Fifty bani

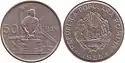
50 bani coin from 1955

The fifth coin of the denomination had a minting run from 1910 to 1914 (excluding 1913). It maintained the 18mm diameter of the previous fifty-bani coins and kept the same composition. The coins were minted at Brussels and Hamburg, the difference being that the Brussels-struck coins had 101 reeds on the edge compared to 120 from Hamburg. A new sculptor, Tasset, put his name beneath the portrait of Carol I on the obverse. The reverse featured the crown of Romania above olive branches, with the country's name on the left, the denomination on the right and the date below. Although not a member of the Latin Monetary Union, Romania agreed to its weights and measured which aimed to create a universal currency around Europe. The fifty-bani of 1910-1914 shares many similarities with the French ½ Franc of the same time.